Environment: real
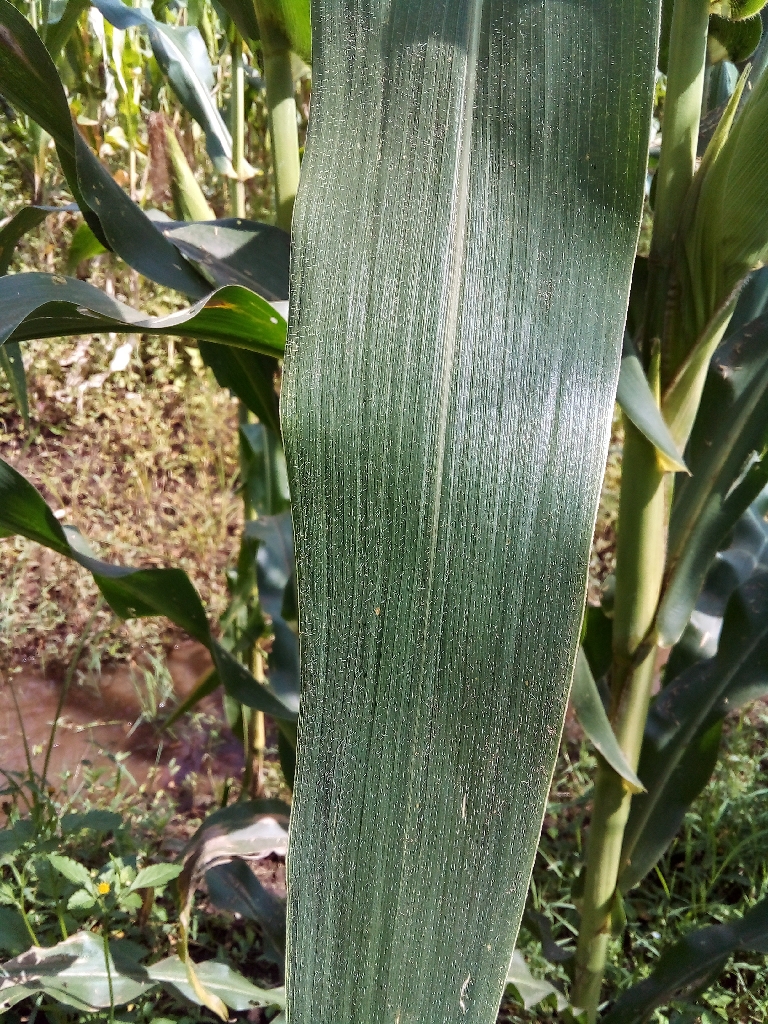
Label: healthy